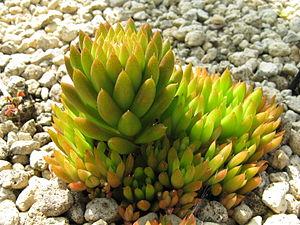
Orostachys japonica est une espèce de plantes de la famille des Crassulaceae et du genre des Orostachys.